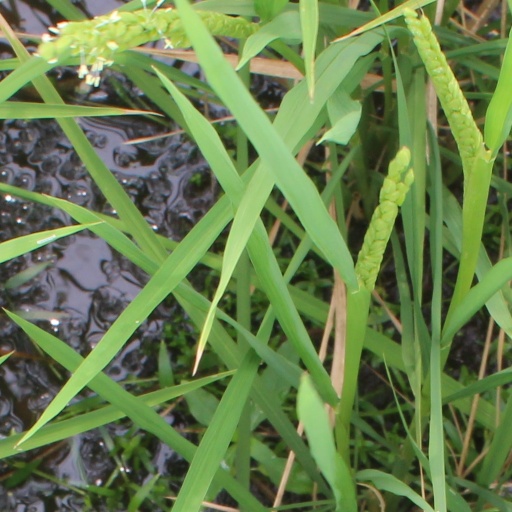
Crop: rice